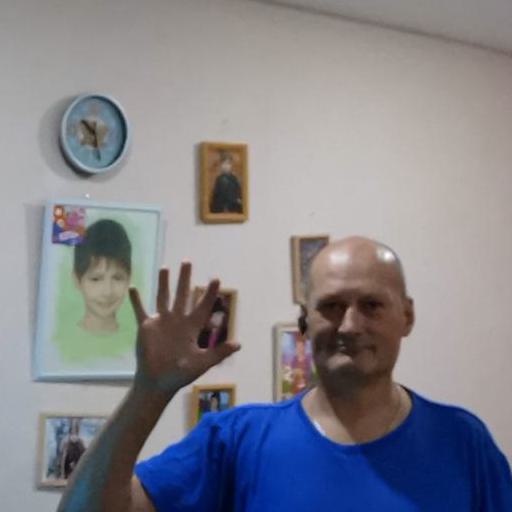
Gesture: palm